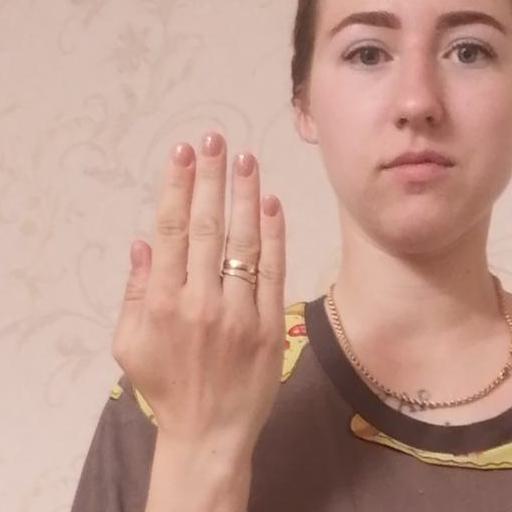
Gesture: stop_inverted